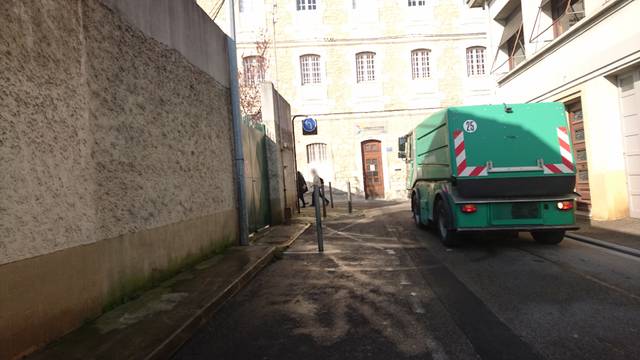
Region: France
Coordinates: 43.949, 4.813